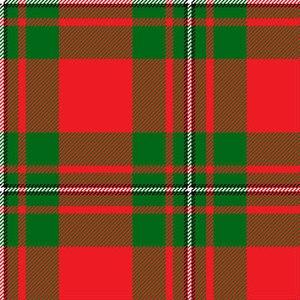
https://www.tartanregister.gov.uk/tartanDetails?ref=2457 W/4 K4 G12 R8 G36 R/80
Le tartan est une étoffe de laine à carreaux de couleurs, typique des peuples celtes. Il s'agit d'un motif de lignes horizontales et verticales entrecroisées, de multiples couleurs. Les tartans étaient à l'origine réservés aux tissus, mais sont maintenant utilisés sur de nombreux autres matériaux. Les kilts écossais sont ainsi quasiment toujours réalisés dans un tissu à motif de tartan.
Le clan MacGregor est un clan écossais des Highlands. Proscrit pendant presque deux cents ans après avoir perdu ses terres dans une longue lutte de pouvoir contre le clan Campbell, le clan MacGregor dit descendre du troisième fils de Kenneth MacAlpin, le premier roi d'Écosse, une descendance qui est proclamée dans la devise du clan en gaélique écossais « 'S Rioghal Mo Dhream », que l'on peut traduire par « Royale est ma Race ».